Augustus Sol Invictus

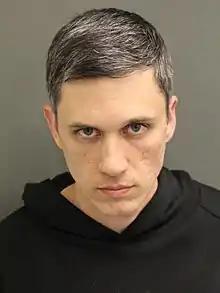
Invictus in April 2020

Augustus Sol Invictus (born Austin Mitchell Gillespie; July 31, 1984) is an American far-right political activist, attorney, blogger, white nationalist, and convicted felon.